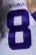
Number: 8